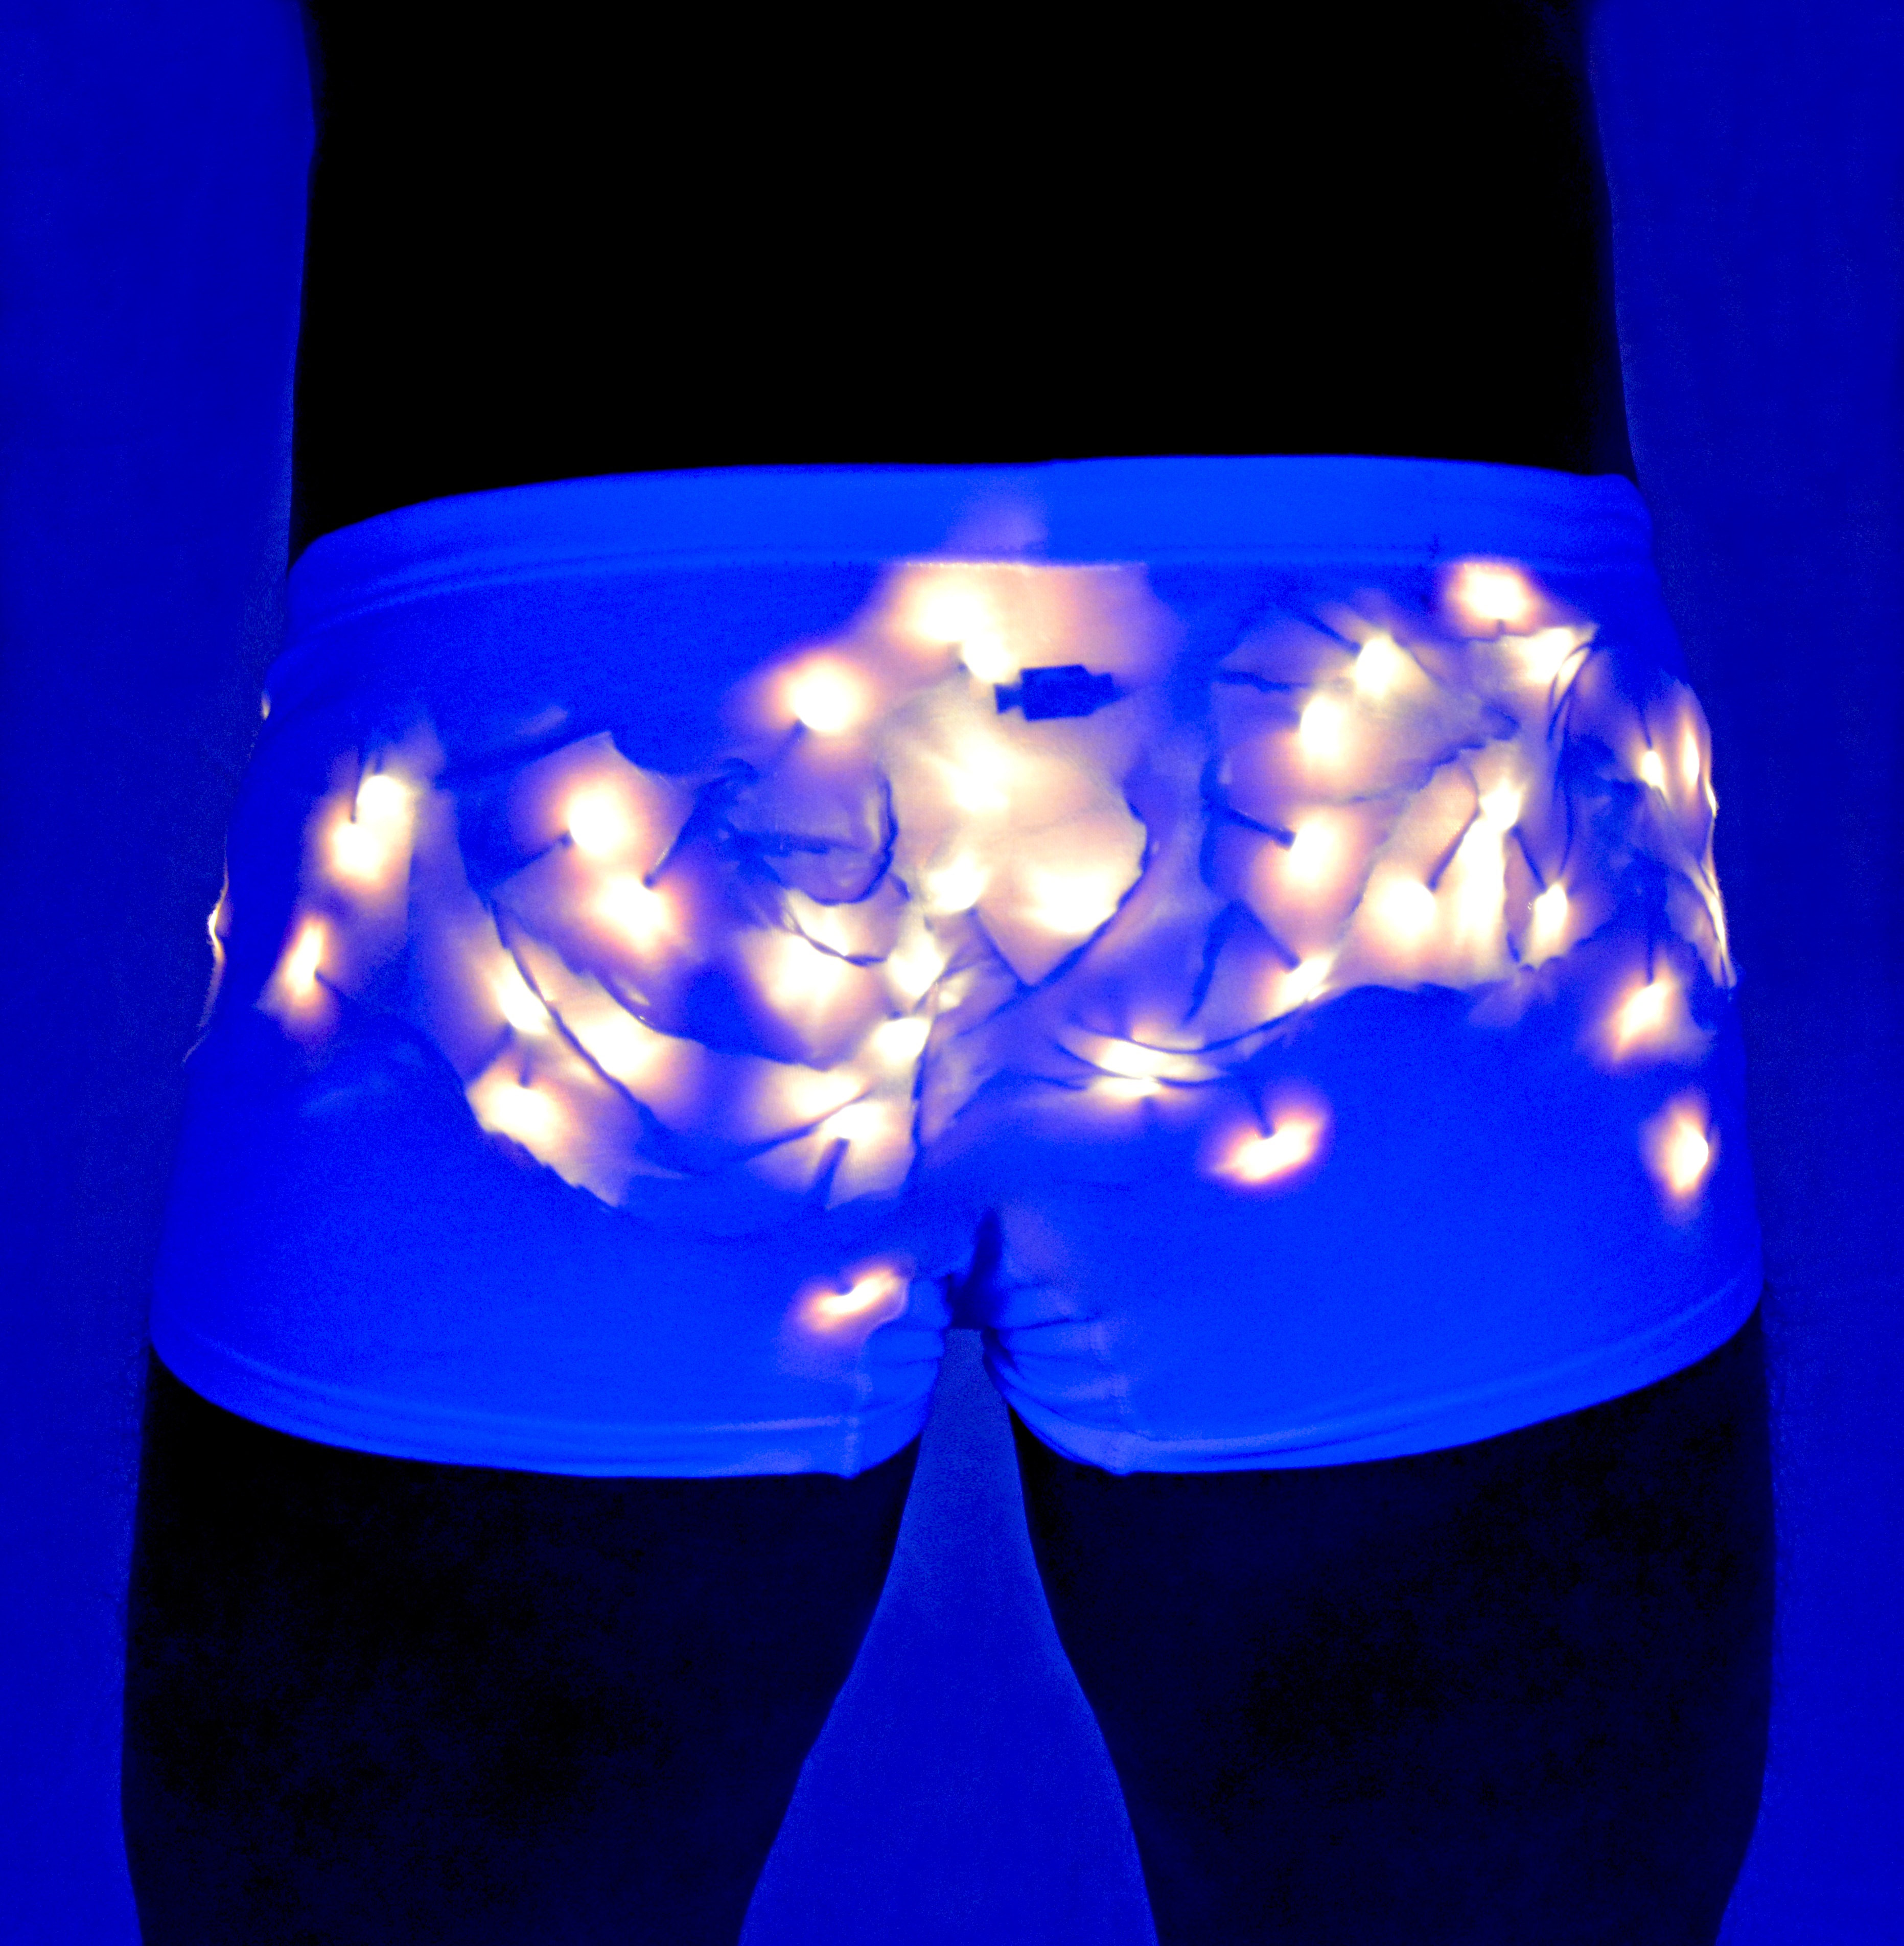
man, light, male, blue, lighting, laundry, pants, lights, uv, buttocks, po, slip, butt, lichterkette, act of part of, uv light, underpants, antihalo, half naked, cobalt blue